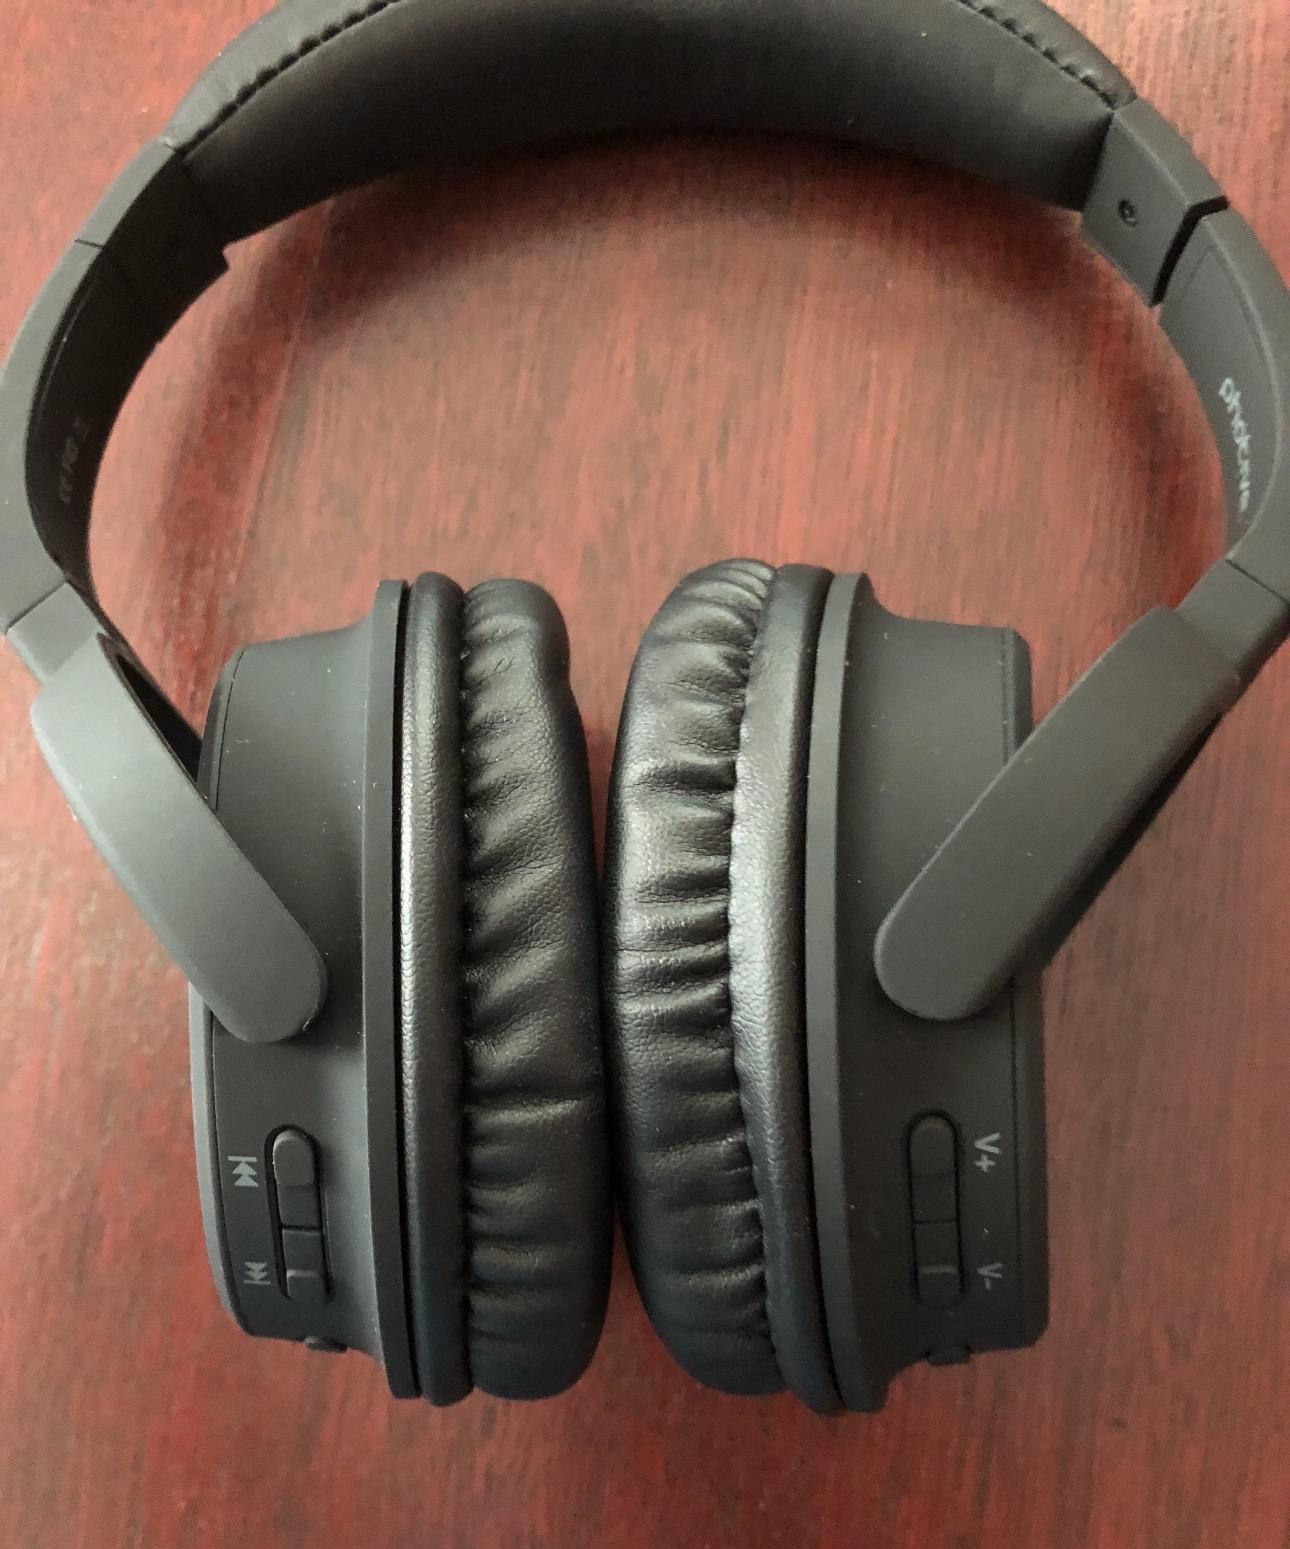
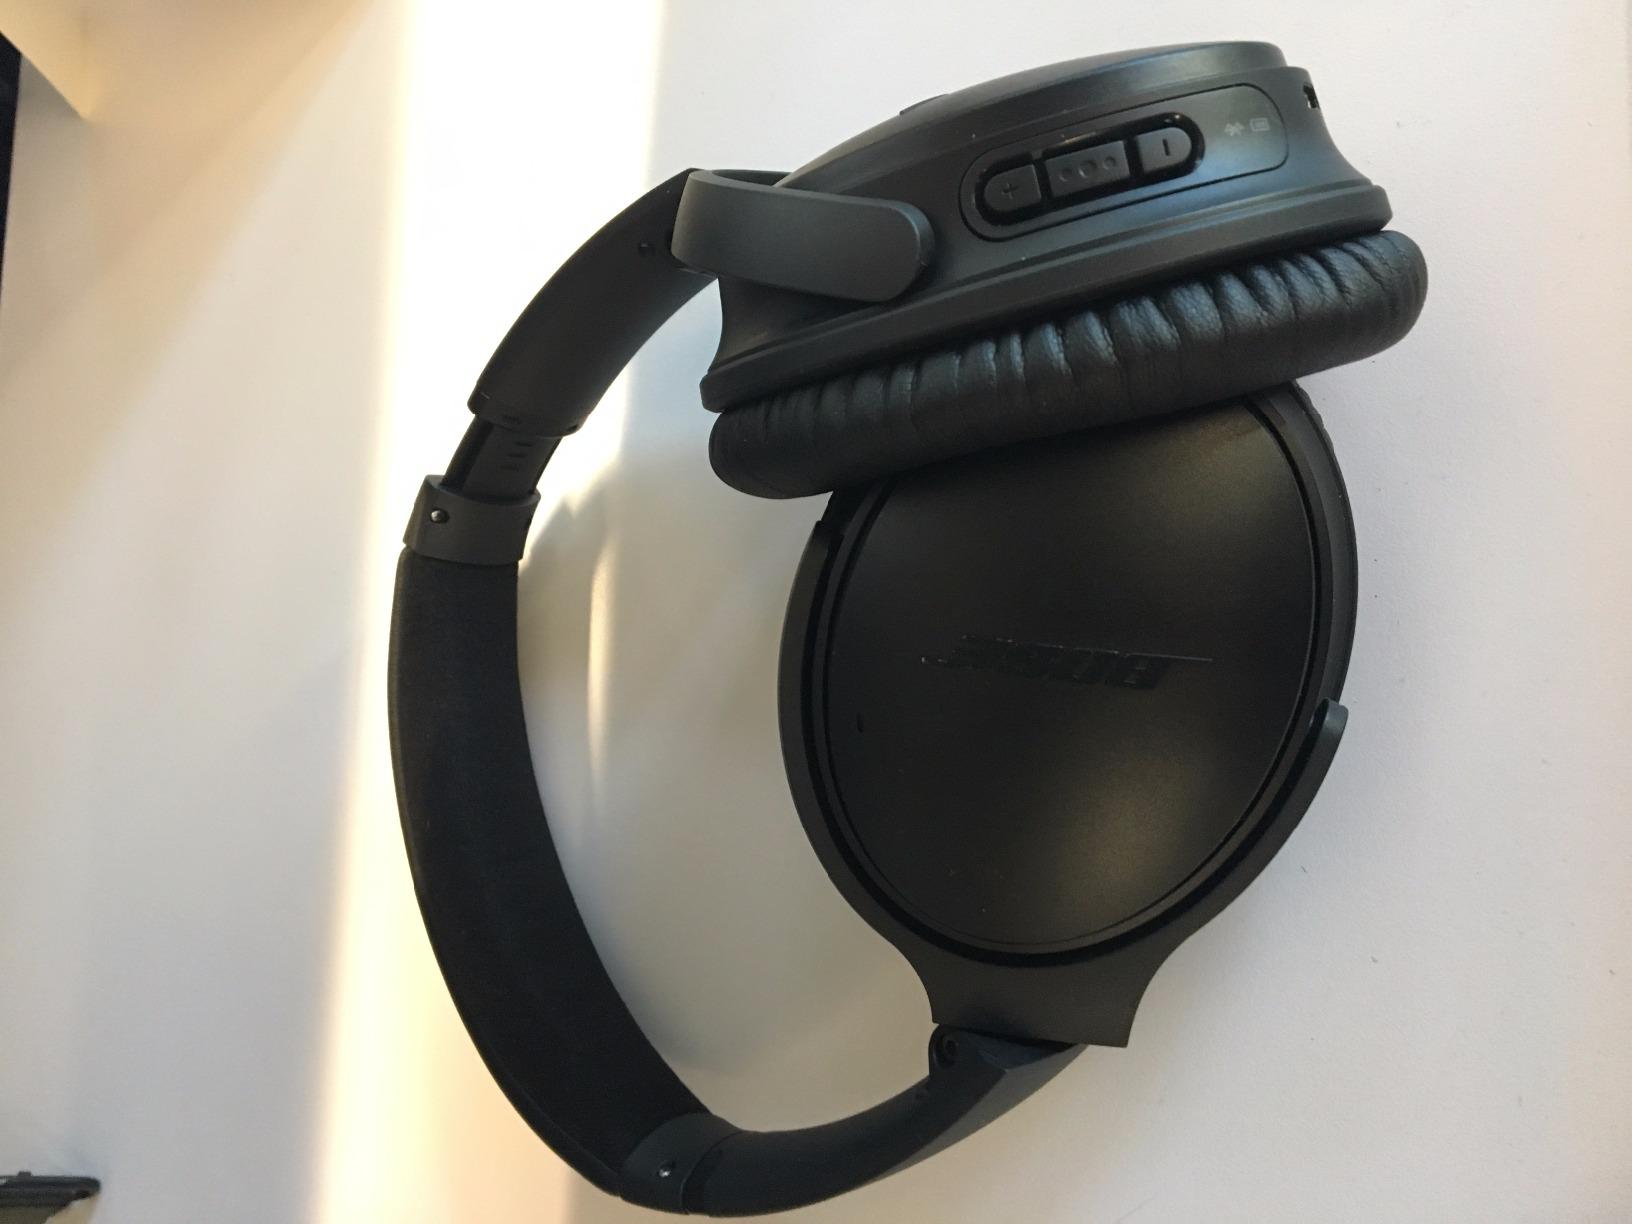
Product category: headphones
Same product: no